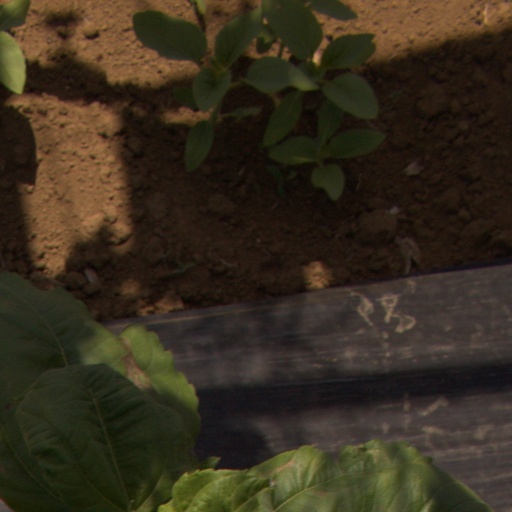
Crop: Jerusalem artichoke